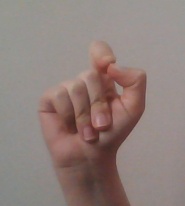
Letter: fa